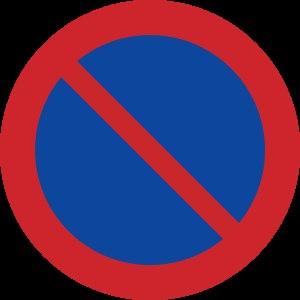
Une infraction de stationnement est le fait de mettre à l'arrêt un véhicule à moteur d'une manière contraire aux règles établies que ce soit en raison du lieu où il se trouve, ou pour d'autres conditions. Ainsi, le stationnement est-il généralement interdit au milieu des voies de circulation, le conducteur devant utiliser l'un des deux côtés de la voie ou un des espaces dédiés à cet usage. Dans tous les cas, des règles gèrent les possibilités de stationnement et prévoient des sanctions, généralement financières, après rédaction d'un procès-verbal par un agent habilité.